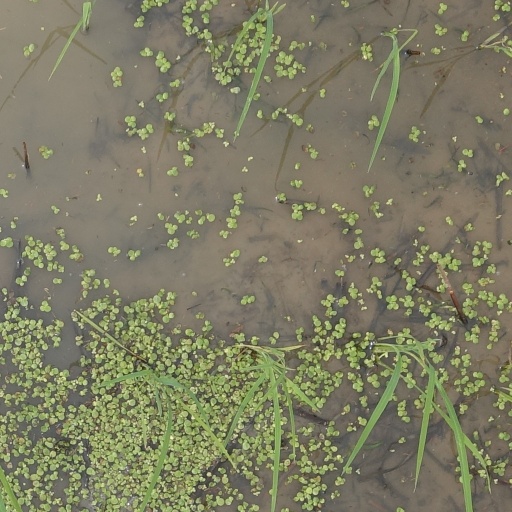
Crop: rice